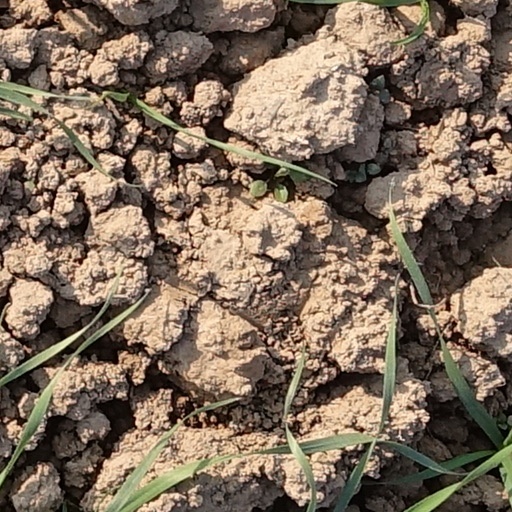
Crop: wheat